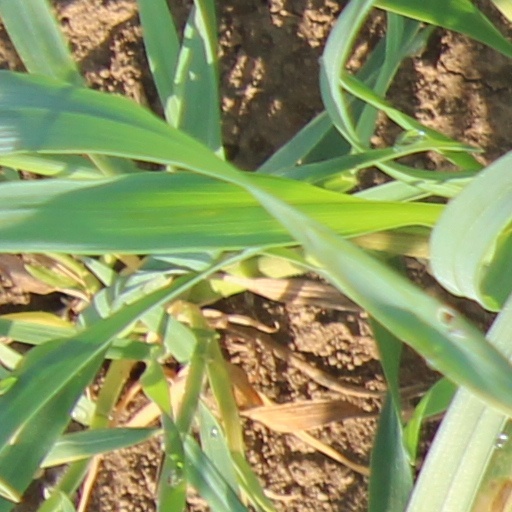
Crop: wheat